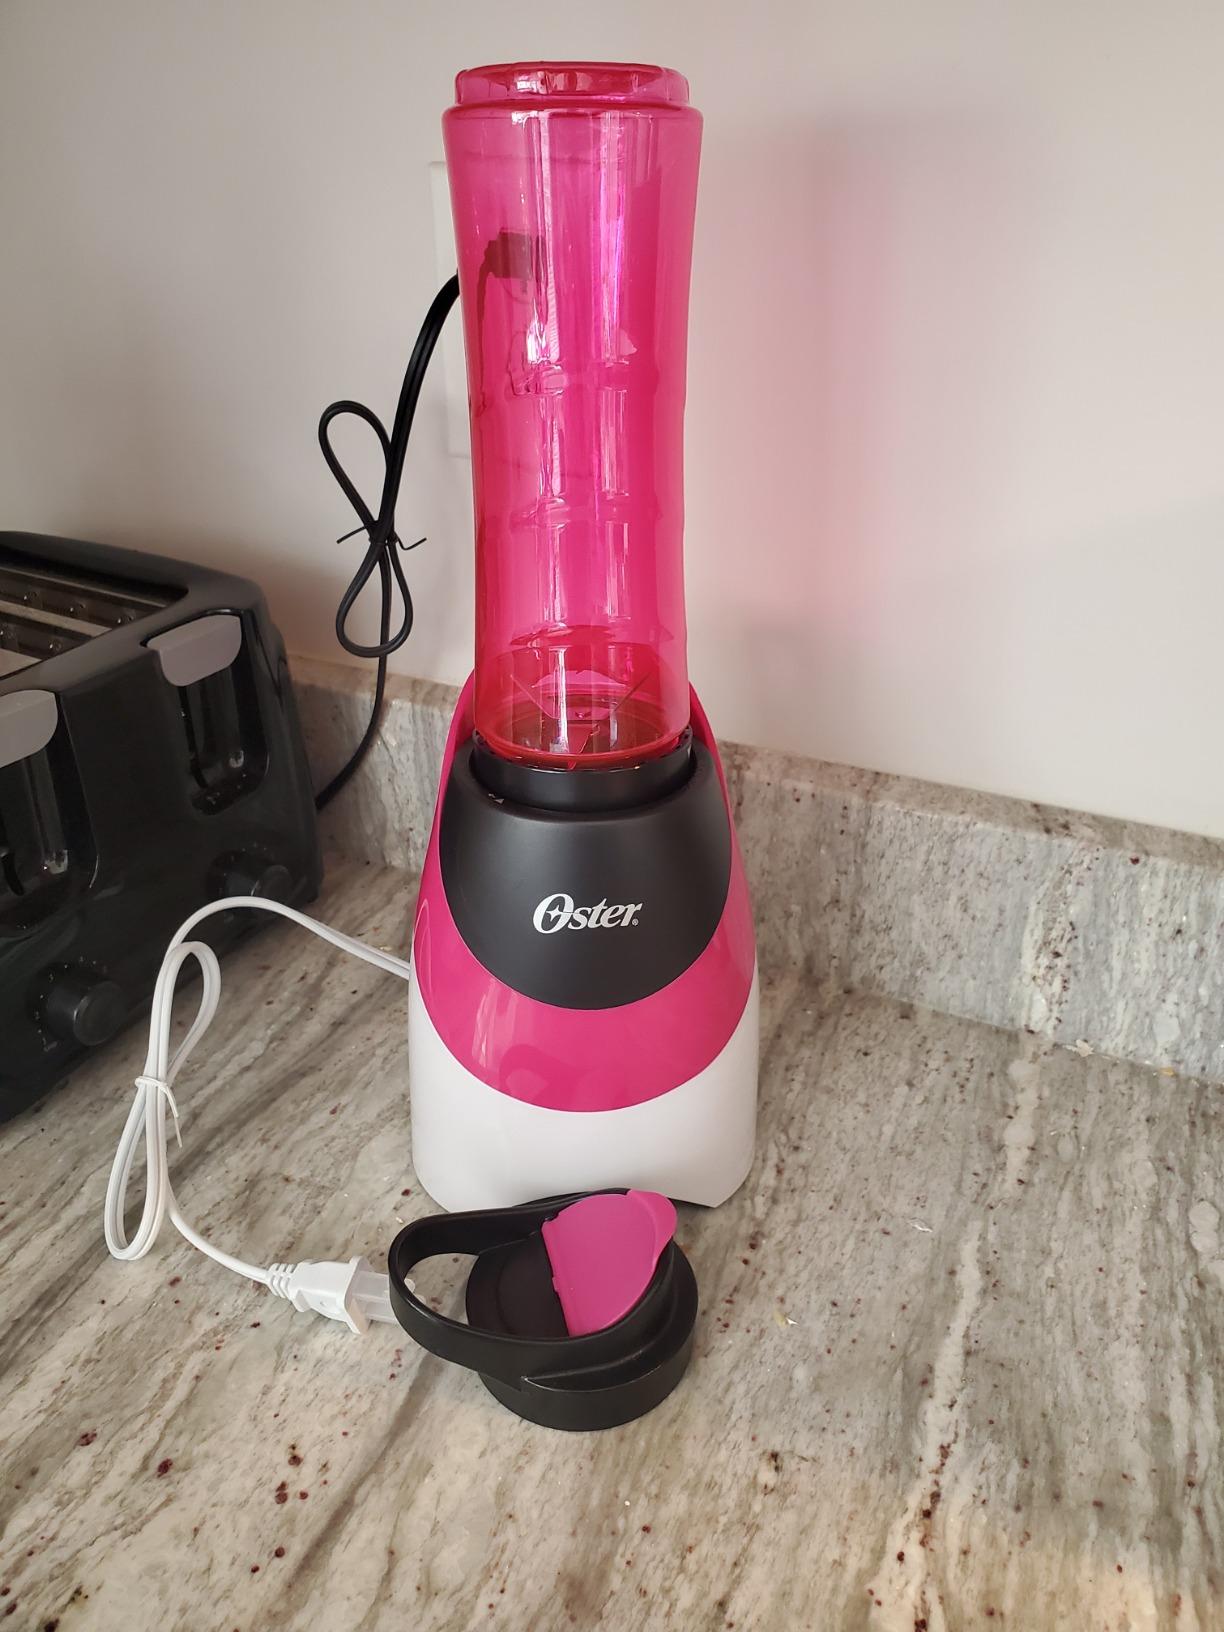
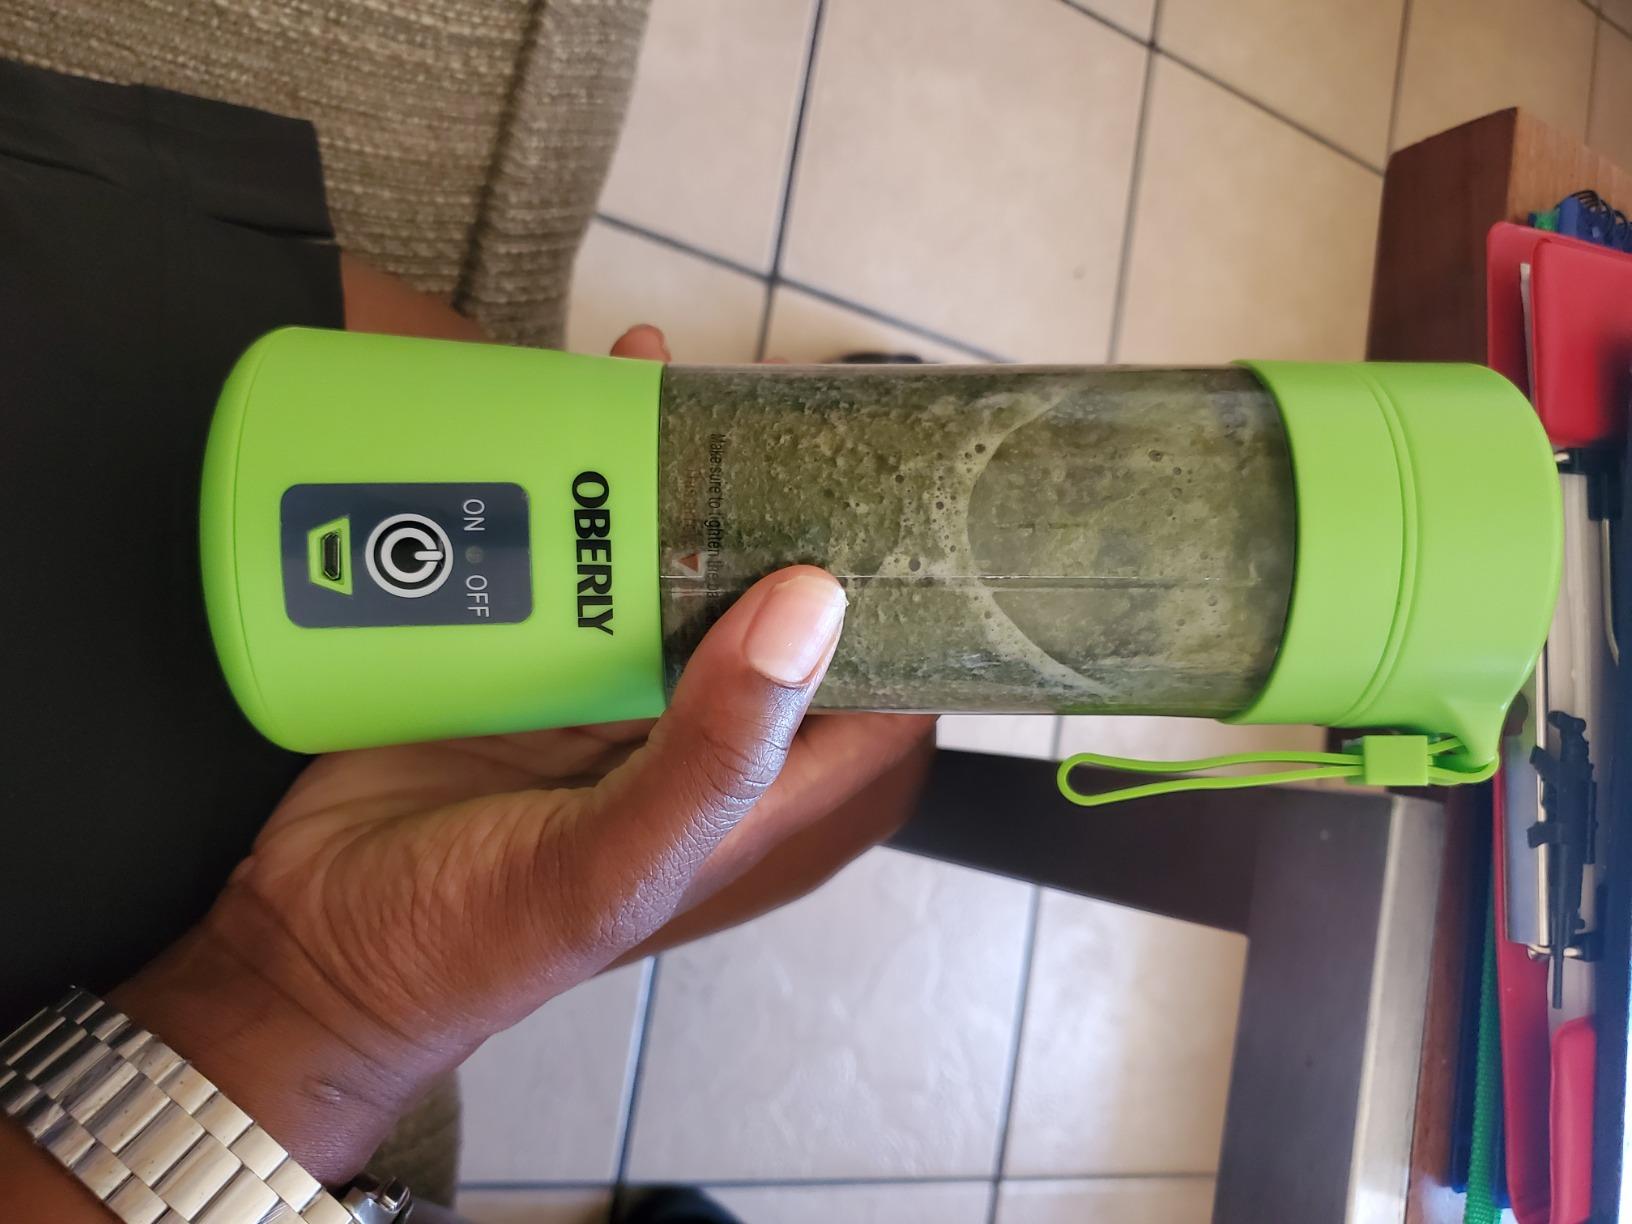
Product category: items_blender
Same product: no